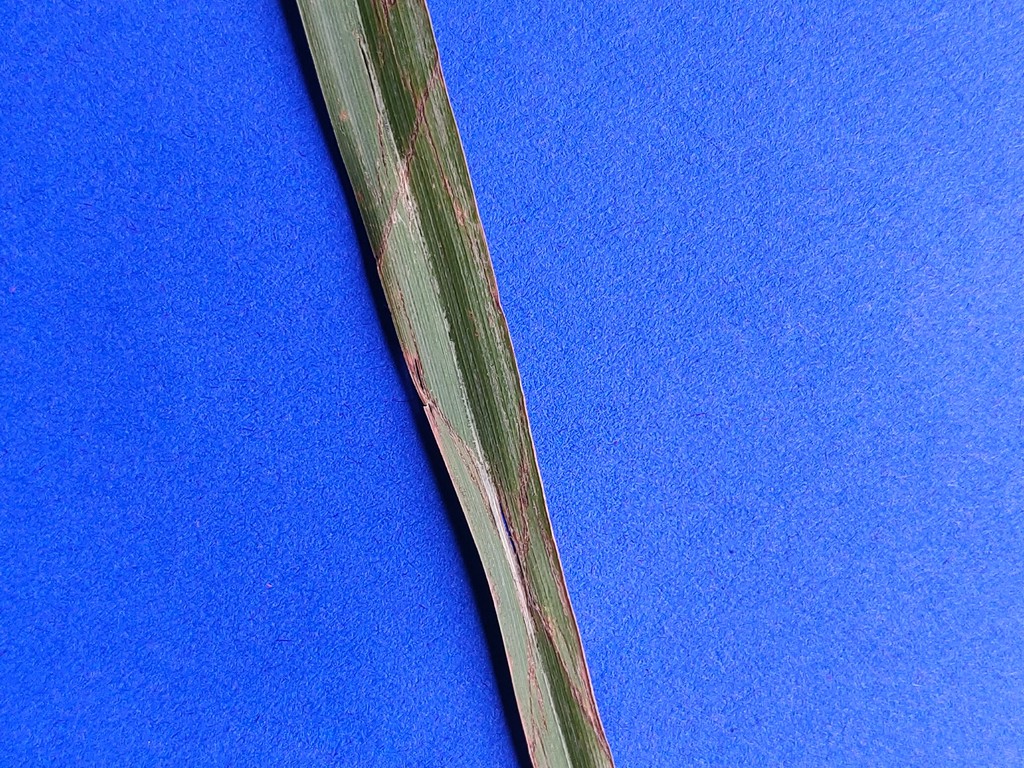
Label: Unhealthy